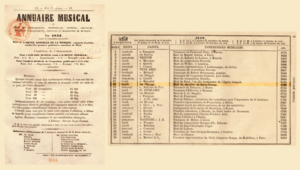
Informations sur la date du décès de Joseph Bologne de Saint-George, dans l'Annuaire musical
Joseph Bologne de Saint-George, plus connu sous le nom de « chevalier de Saint-George » ou, plus simplement, « Saint-George », né à Baillif, près de Basse-Terre le 25 décembre 1745, mort à Paris le 10 juin 1799, est musicien et escrimeur français. Militaire, il participe activement à la Révolution française et s’engage au sein de l'armée de la République. Désireux de « continuer et de s'immortaliser par sa valeur et son enthousiasme pour la liberté », il se met à la tête de la Légion franche des Américains. Fréquentant les milieux abolitionnistes, Saint-George est, par sa position sociale, une figure de l'émancipation des esclaves des empires coloniaux européens dans la seconde moitié du XVIIIᵉ siècle.